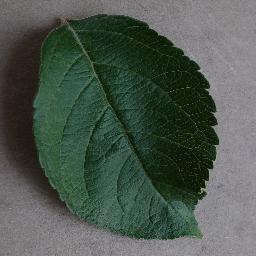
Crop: apple
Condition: healthy